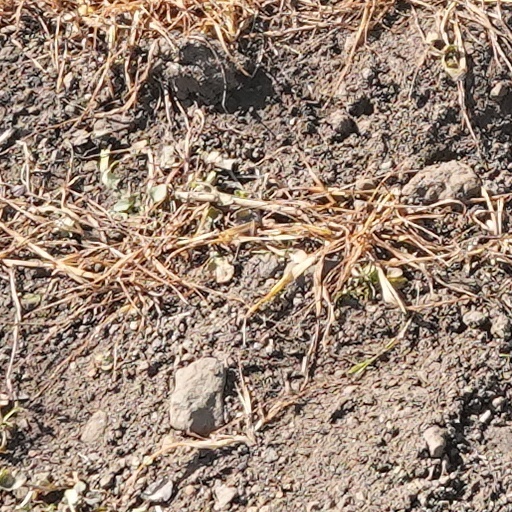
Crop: wheat